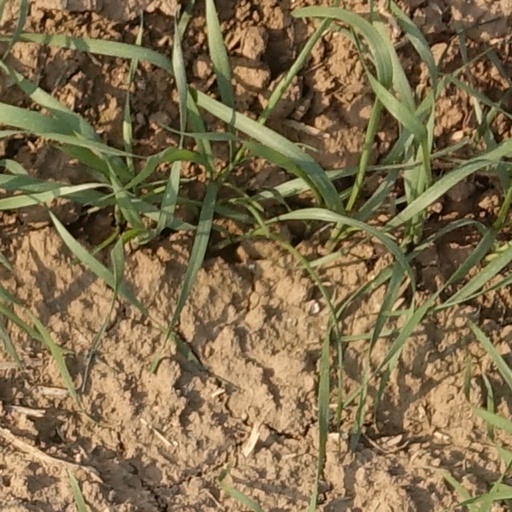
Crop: wheat